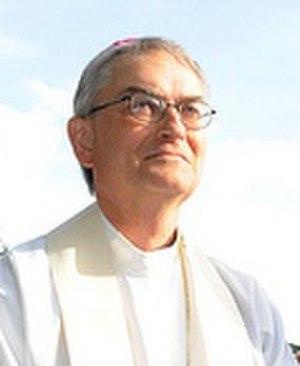
Michael Evans est un ecclésiastique anglais de confession catholique. Il est ordonné évêque en 2003, et prend jusqu'à son décès la tête du diocèse d'Est Anglie.